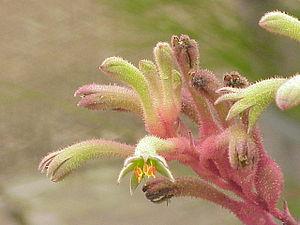
Anigozanthos flavidus est une espèce de plantes de la famille des Haemodoraceae.
Anigozanthos est un genre de plante de la famille des Haemodoraceae. C'est le genre des « pattes de kangourou ».